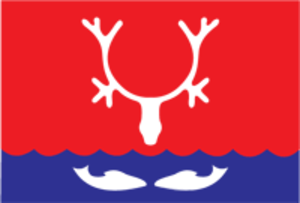
Narian-Mar est le centre administratif du district autonome de Nénétsie, dans l'oblast d'Arkhangelsk, en Russie. Sa population s'élevait à 24 827 habitants en 2019.